Nay Ka Mway Tae La

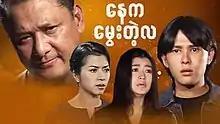
Film poster

Nay Ka Mway Tae La is a 2003 Burmese drama film, directed by starring Kyaw Hein, Min Maw Kun, Tint Tint Htun and Eaindra Kyaw Zin.